Gordon Buchanan

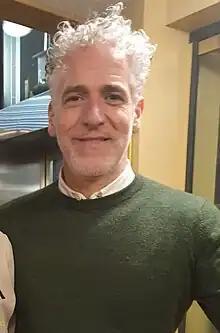
Buchanan in March 2023.

Gordon John Buchanan (born 10 April 1972) is a Scottish wildlife cameraman, filmmaker and presenter. His work includes the nature documentaries "Tribes, Predators & Me", "The Bear Family & Me", "The Polar Bear Family & Me" and "Life in the Snow".